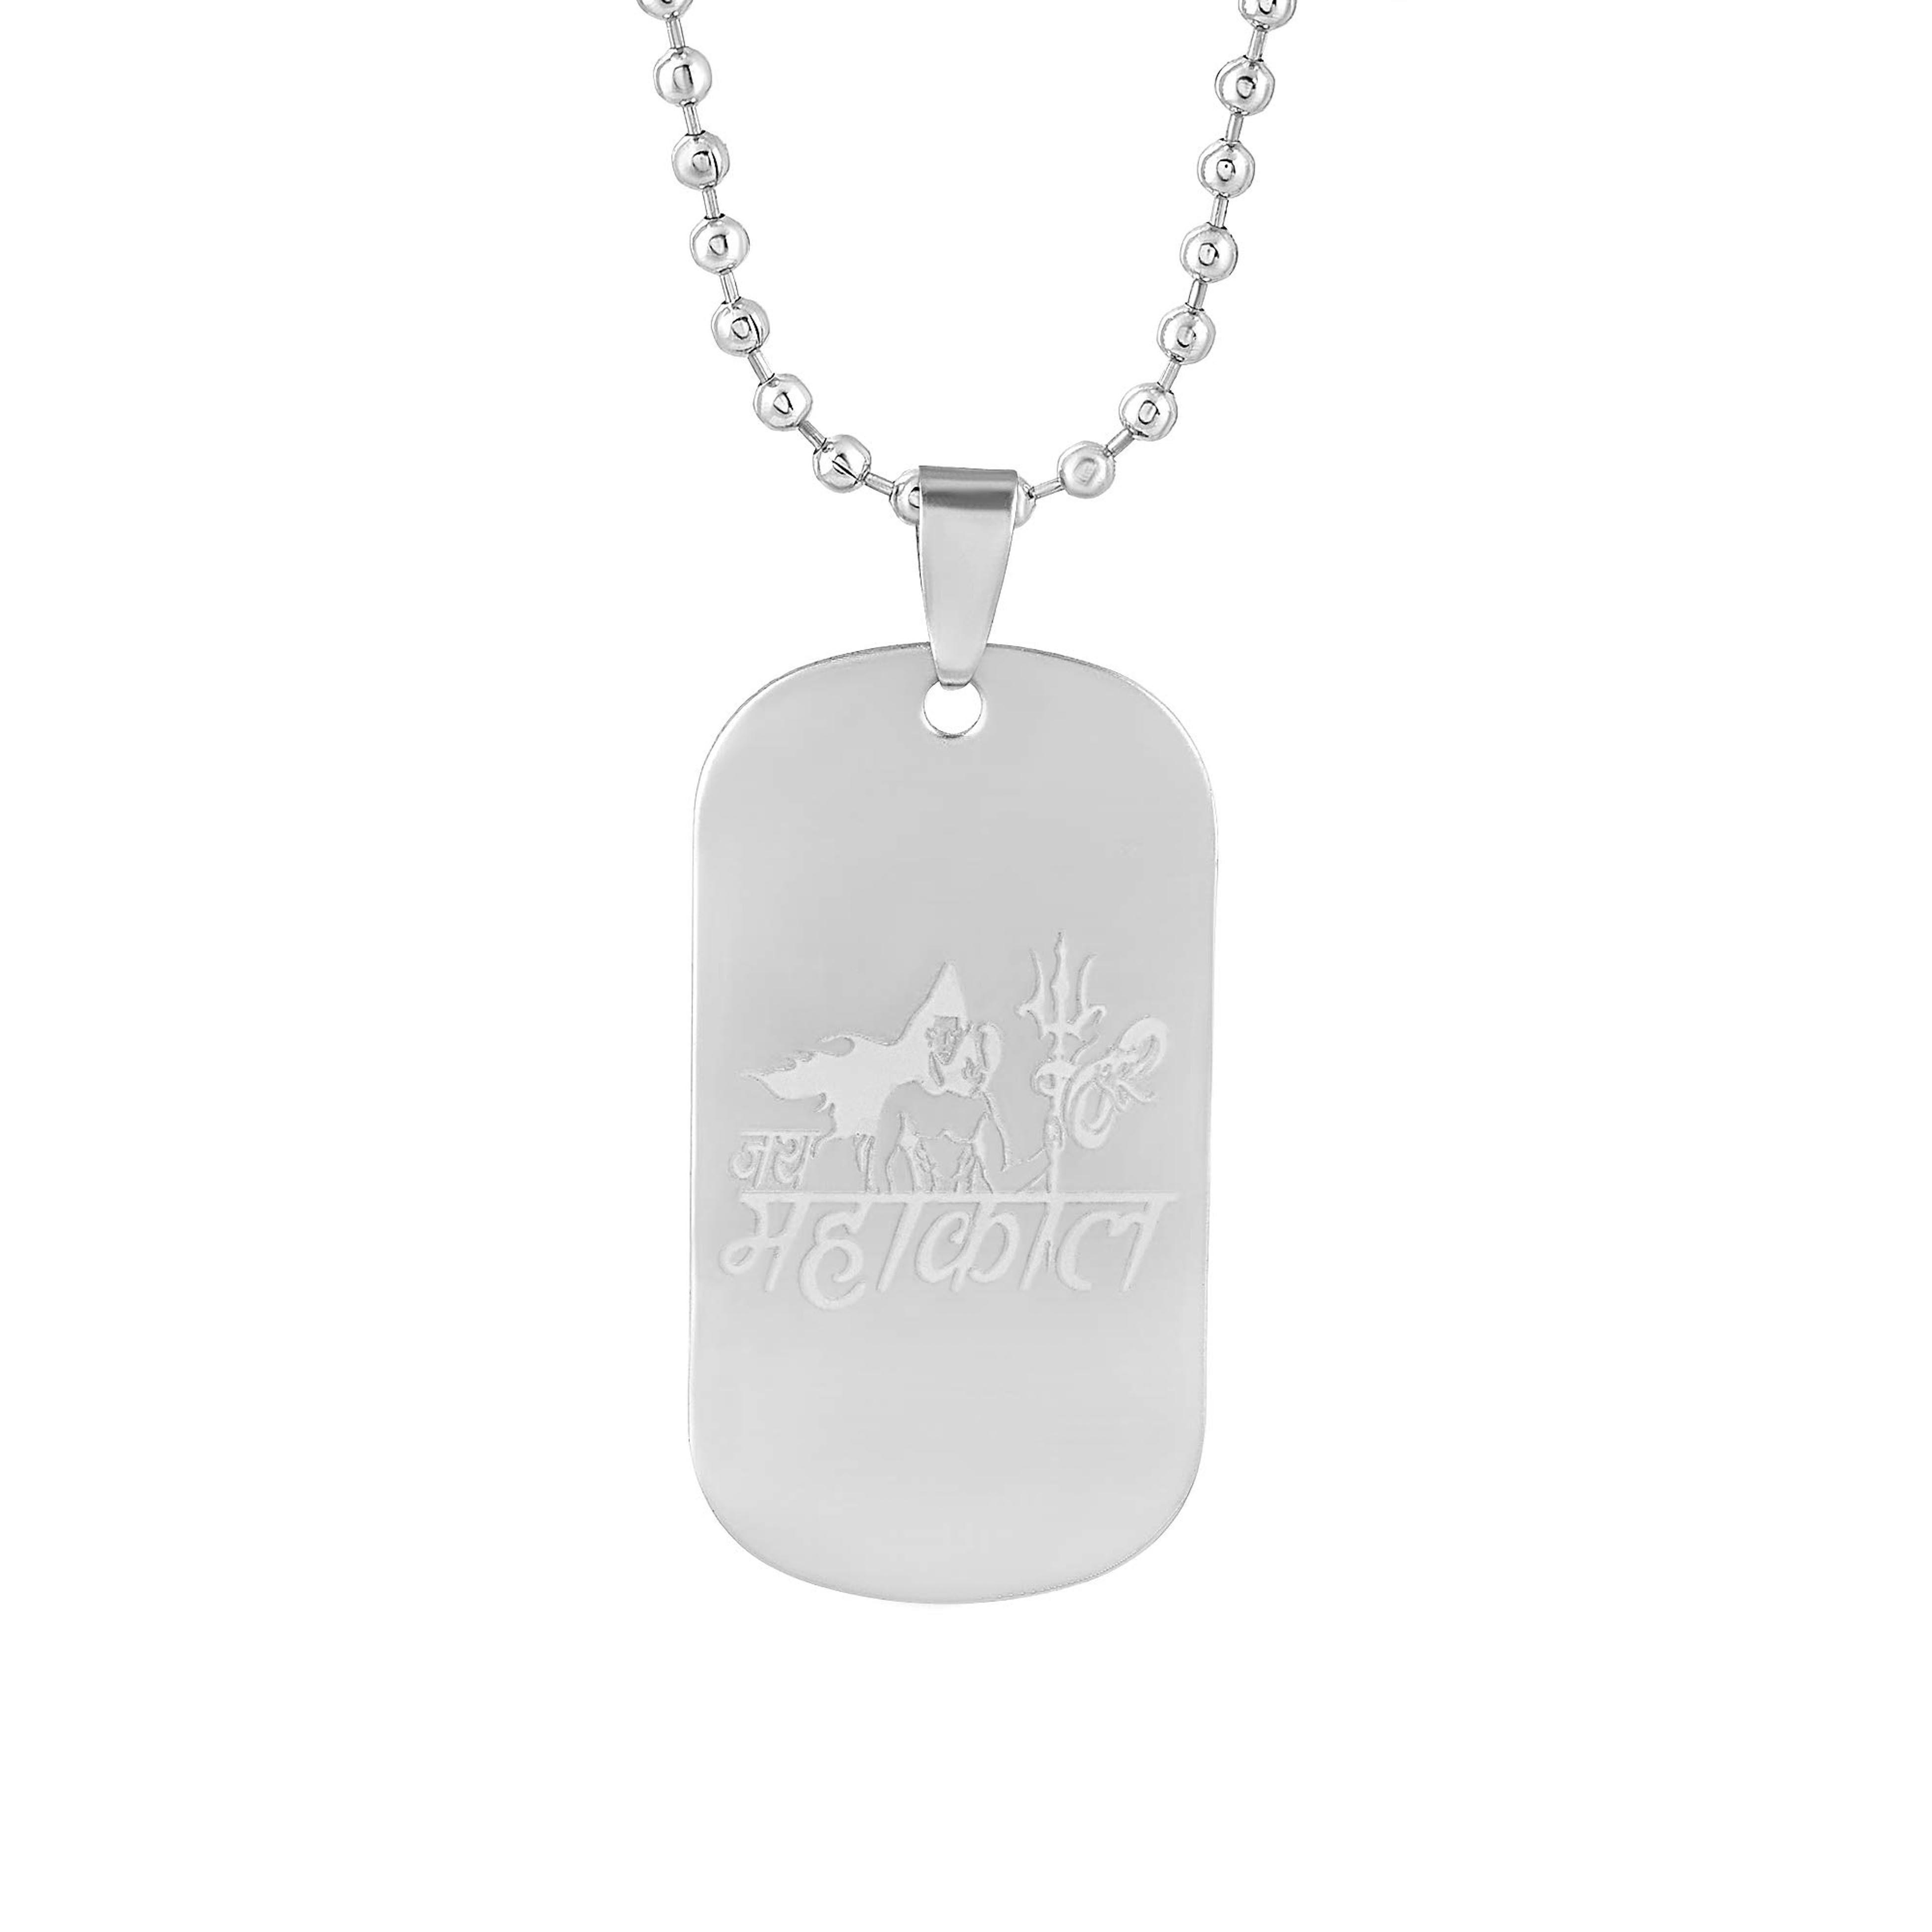
 ZUMRUT MAKING YOU A STYLE SENSATION Silver Plated Stainless Steel Trendy Stylish Tag Mahakaal/?? ??????, Mahadeva, Shiva Symbol, Locket Chain Pendant Jewellery for Men/Women
Type: Necklaces & Pendants
Brand: ZUMRUT MAKING YOU A STYLE SENSATION
Price: Rs. 399
 Silver plated, super finish and shine, Maa Kaali, Maa Silver Ball Chain pendant. Image of Goddess, killing demon Raktbija. Goddess Kaali, is believed to be real shakti of Lord Shiva. Silver metal is anti allergic and skin friendly. You will feel comfortable wearing it. The Single word Kaal, the male variant of time and death, is symbolized as Mahakali, the Consort of Lord Shiva. Kali Ma goddess, the Divine Mother, the Dark Mother, the Terrible Mother. She is the Hindu goddess of time, creation, preservation, and destruction. As fearsome as she may appear, she is the most compassionate goddess of them all. Ideal for all time wear, by both Men and Women. An ideal gifting option to all young and old.